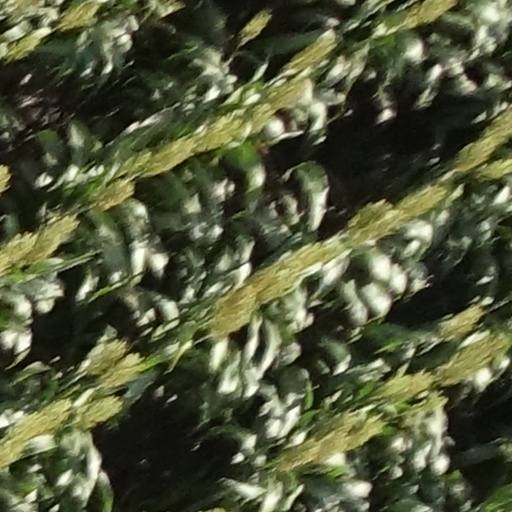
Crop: sorghum